Denzel Washington

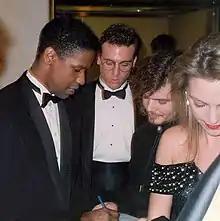
Washington at the 62nd Academy Awards (1990), at which he won Best Supporting Actor for the film "Glory"

Shortly after graduating from Fordham, Washington made his screen acting debut in the 1977 made-for-television film "Wilma" which was a docudrama about sprinter Wilma Rudolph, and made his first Hollywood appearance in the 1981 film "Carbon Copy". He shared a 1982 Distinguished Ensemble Performance Obie Award for playing Private First Class Melvin Peterson in the Off-Broadway Negro Ensemble Company production "A Soldier's Play" which premiered November 20, 1981.